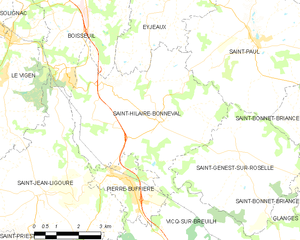
Carte des communes françaises Saint-Hilaire-Bonneval